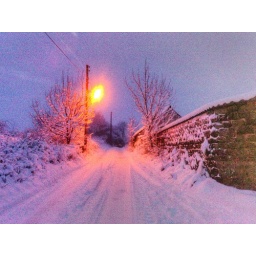
Taken when I had to walk six miles from work to home after abandoning my car in the office car park.